Luisa Miller

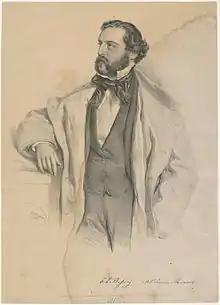
Achille De Bassini; Lithograph by Josef Kriehuber, 1854

On Luisa's birthday, the villagers have gathered outside her house to serenade her. She loves Carlo, a young man she has met in the village ("Lo vidi e 'l primo palpito" /"I saw him and my heart felt its first thrill of love") and looks for him in the crowd. Luisa's father, Miller, is worried by this mysterious love since Carlo is a stranger. Carlo appears and the couple sing of their love (Duet: "t'amo d'amor ch'esprimere" / "I love you with a love that words can only express badly"). As the villagers leave to enter the nearby church, Miller is approached by a courtier, Wurm, who is in love with Luisa, wishes to marry her, and previously attained permission to marry Luisa from Miller. But Miller tells him that he had agreed to give his blessing but she had to agree to the marriage herself and Miller will never make a decision against his daughter's will ("Sacra la scelta è d'un consorte" / "The choice of a husband is sacred"). Irritated by his reply, Wurm reveals to Miller that in reality Carlo is Rodolfo, Count Walter's son. Alone, Miller expresses his anger ("Ah fu giusto il mio sospetto" / "Ah! My suspicion was correct").